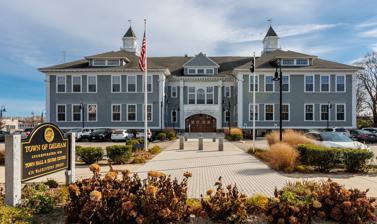
Building: Ames Schoolhouse
Country: United States of America
Year built: 1898
Building in Massachusetts, United States Ames Schoolhouse General information Architectural style Colonial Revival Shingle Style Address 450 Washington St. Town or city Dedham , Massachusetts Country United States Construction started 1897 Completed June 1898 Renovated 2016-2017 Owner Town of Dedham Technical details Floor count 3 Floor area 33,000 sq. ft. Design and construction Architect(s) Luther Greenleaf Albert W. Cobb Renovating team Renovating firm Turowski2 Architecture Ames Schoolhouse U.S. National Register of Historic Places Show map of Massachusetts Show map of the United States Coordinates 42°14′43″N 71°10′29″W / 42.24528°N 71.17472°W / 42.24528; -71.17472 Built 1898 Architect Greenleaf, Luther; Cobb, Albert W. Architectural style Colonial Revival Shingle Style NRHP reference No. 83004284 Added to NRHP March 31, 1983 The Ames Schoolhouse is a historic school building at 450 Washington Street in Dedham, Massachusetts . It was originally part of the Dedham Public Schools . It currently serves as the town hall and senior center for the Town of Dedham. Description The Colonial Revival structure was built in 1897. It was named in honor of American Revolution -era politician Fisher Ames . It is a large H-shaped building, with a central section flanked by symmetrical projecting bays on either side. It has a hip roof with a deep dentillated eave, and pilastered corners. The main entrance is set under broad arch at the center, with a Palladian window above. Above the front door is the following inscription: 1644 AMES SCHOOL 1897 Named in honor of Fisher Ames. A native of Dedham, a wise statesman. And a friend of Washington. "With a united government well administered, we have nothing to fear and without it nothing to hope." The building was dedicated in June 1898. On the first floor, in addition to the master's room and teachers' room, were eight classrooms. Each classroom was 28' by 36' and was designed for 56 students. At the southern end of the second floor were four classrooms, the library, and a chemical lab. The northern end housed the main hall with a stage and two dressing rooms. In 1937, it was painted and renovated by the Works Progress Administration . The building was listed on the National Register of Historic Places in 1983 and sold in the same year. It was an office building for the next three decades. Southeast facade, facing Providence Highway. At the 2014 Spring Annual Town Meeting, the Town of Dedham voted to repurchase the building for $5.85 million and renovate it to be used as a Town Hall and Senior Center. The project was long overdue and over budget. On June 19 and 20, 2020, most departments moved from the old town hall into the Ames Schoolhouse. The annual town election was delayed in 2020 due to the COVID-19 pandemic , and so the Town Clerk's office remained at the old town hall until the end of June. The senior center portion of the building includes an outdoor patio, arts and crafts room, fitness center, media room, lounge, and more. See also National Register of Historic Places listings in Norfolk County, Massachusetts Wikimedia Commons has media related to Ames Schoolhouse . Notes